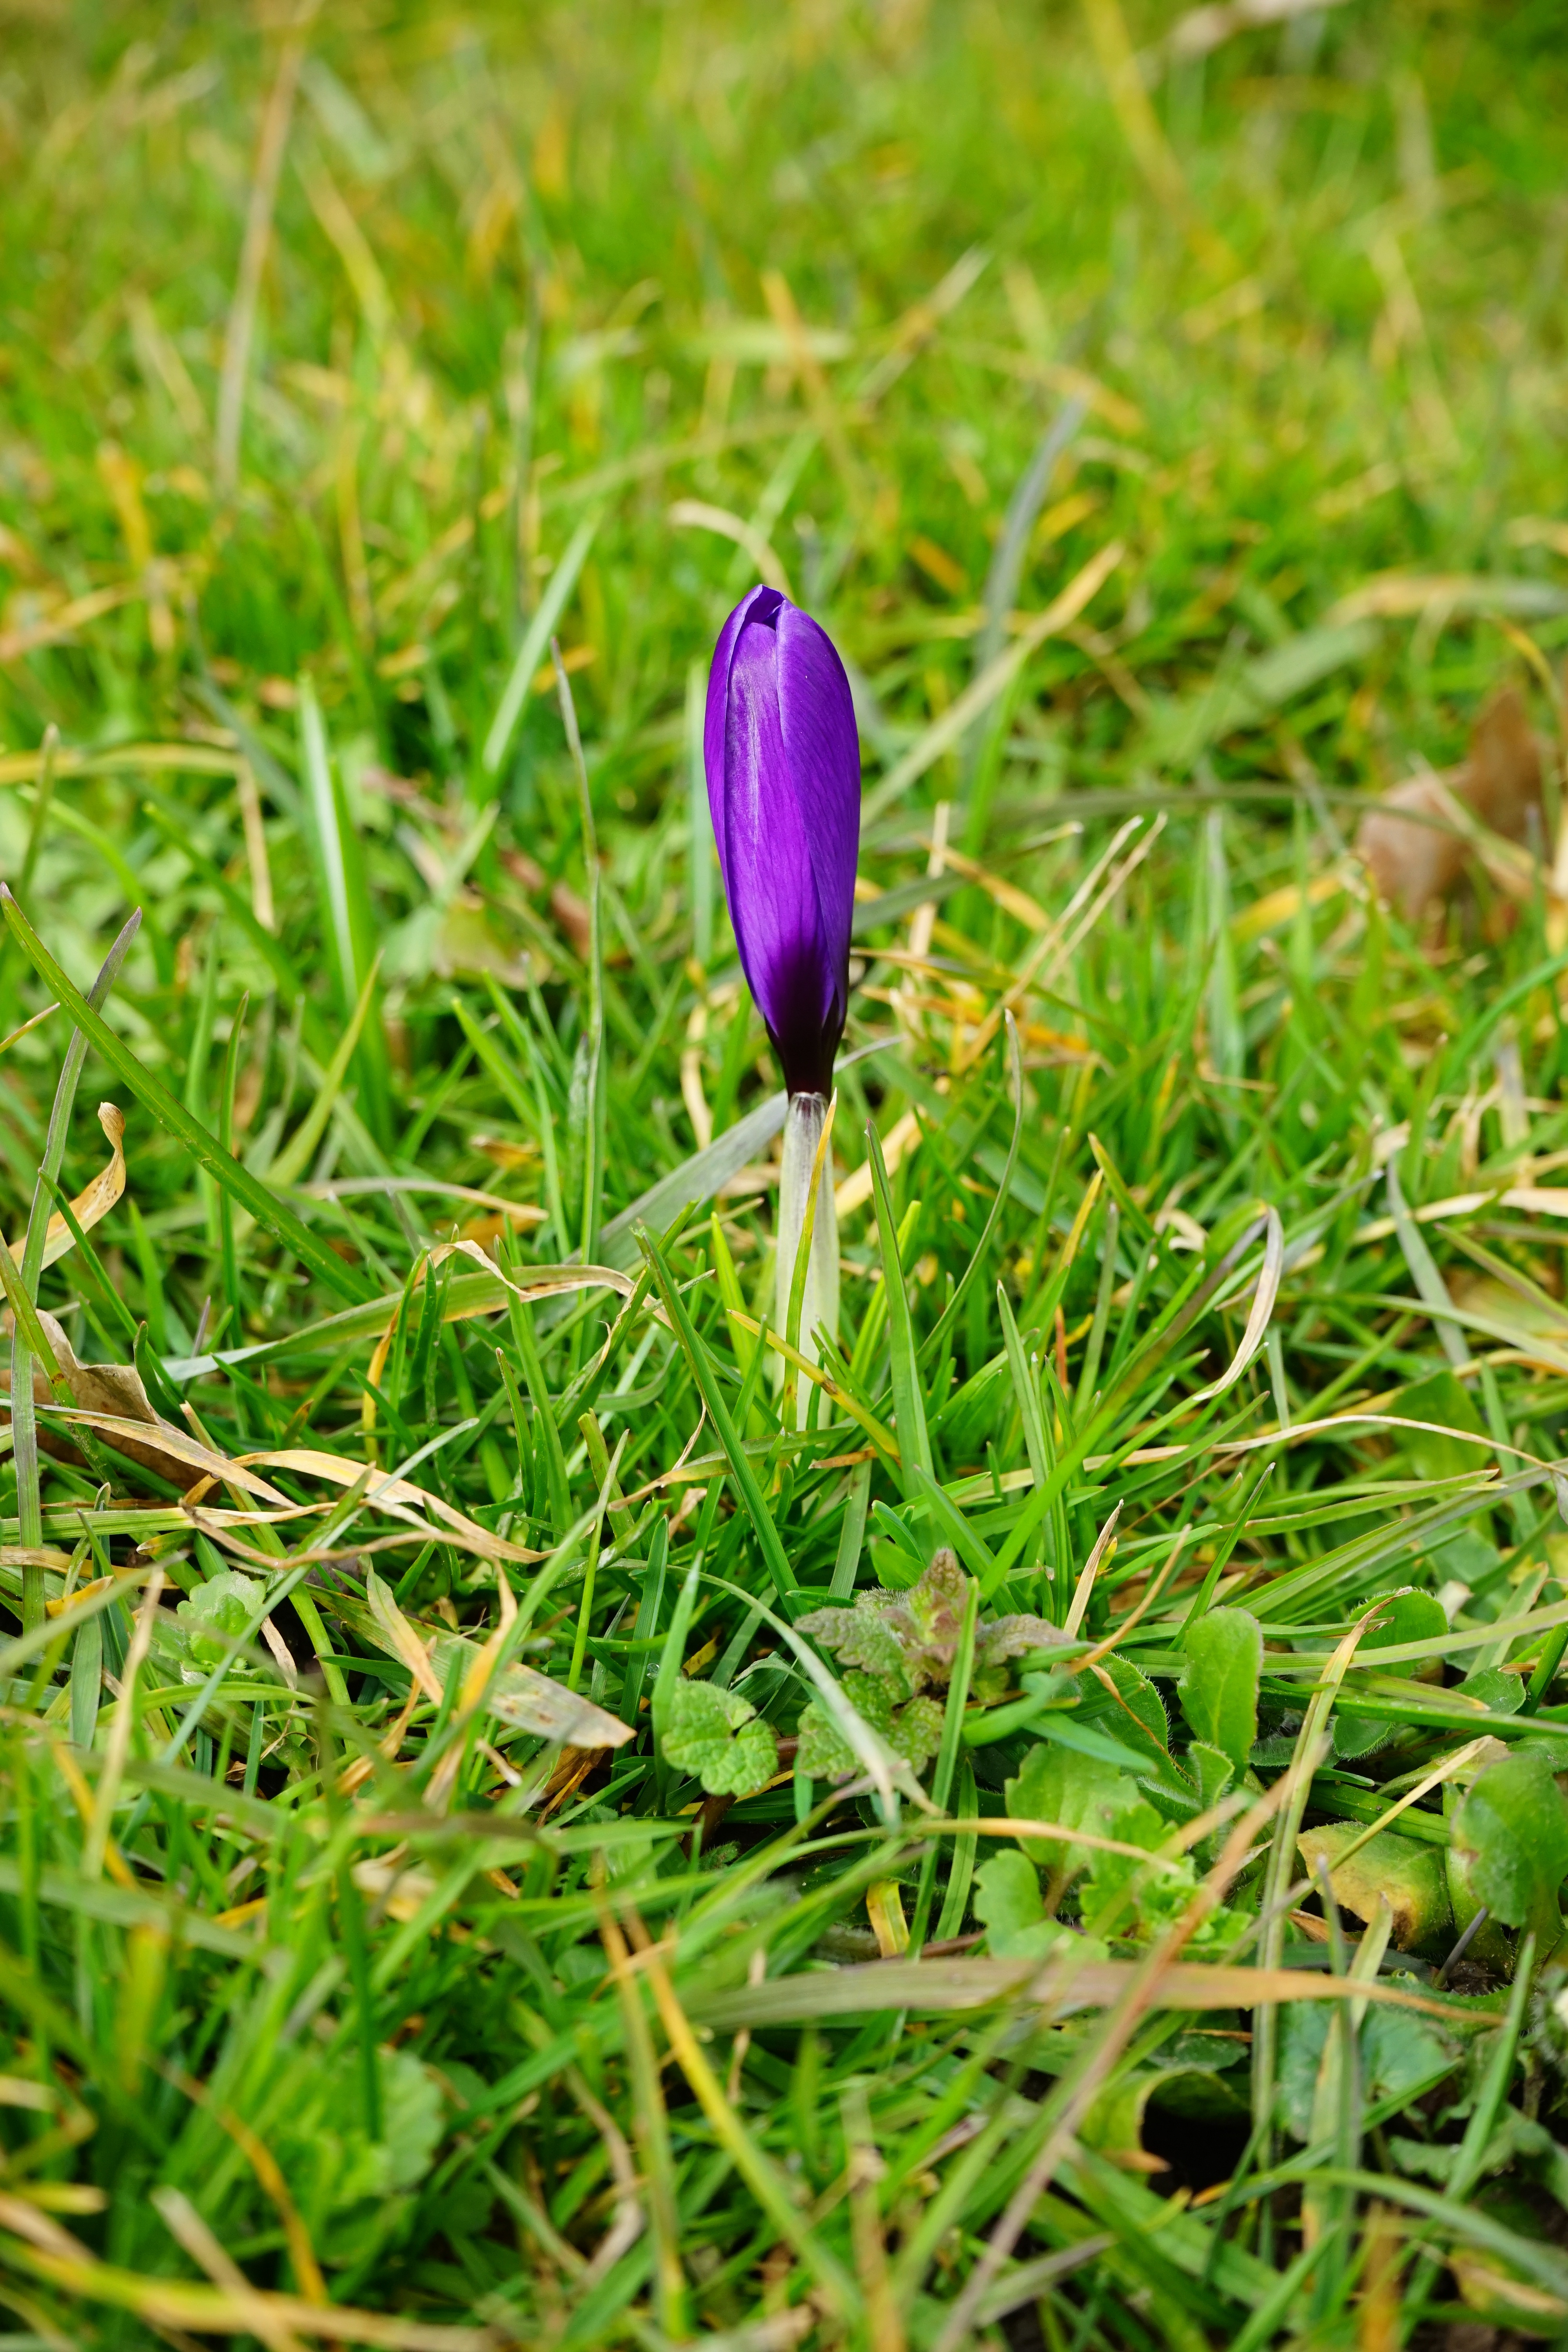
nature, grass, blossom, plant, lawn, meadow, prairie, leaf, flower, purple, bloom, spring, green, color, botany, colorful, close, flora, single flower, wildflower, eye, violet, closed, crocus, macro photography, flowering plant, b hen, grass family, land plant